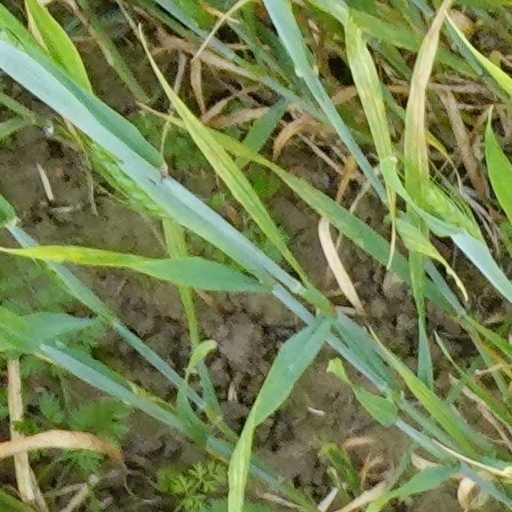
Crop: wheat